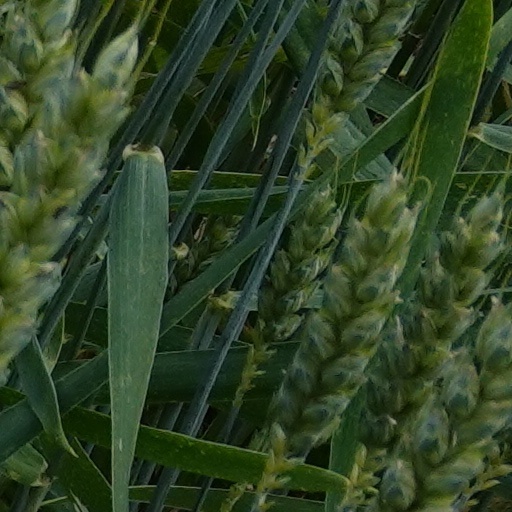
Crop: wheat